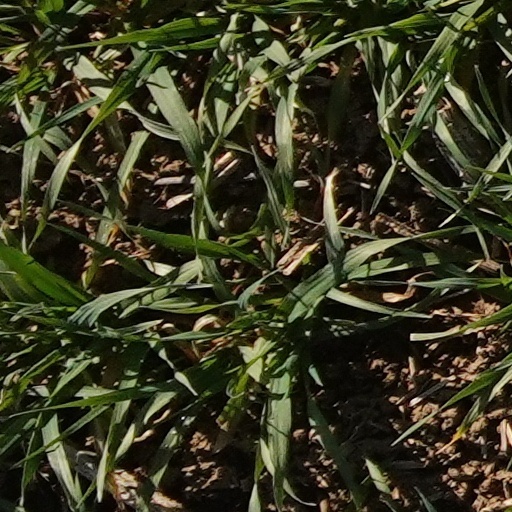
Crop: wheat